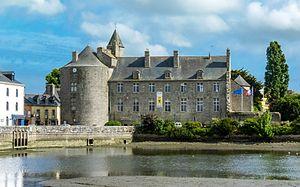
Chateau de Pont l'Abbé
Le château des barons du Pont est situé dans la ville de Pont-l'Abbé, dans le Finistère, en Bretagne, dont il constitue un des principaux monuments. Tirant son origine d'une motte féodale fondée par les moines de l'abbaye de Loctudy au bout du pont qu'ils contrôlent, il est relevé après les invasions normandes par des seigneurs qui s'attribuent le titre de « baron du Pont » et constituent au fil du temps une puissante seigneurie.
Pont-l'Abbé [pɔ̃labe], Pont-'n-Abad en breton, est une commune du département du Finistère, dans la région Bretagne, en France. C'est la capitale du pays Bigouden.